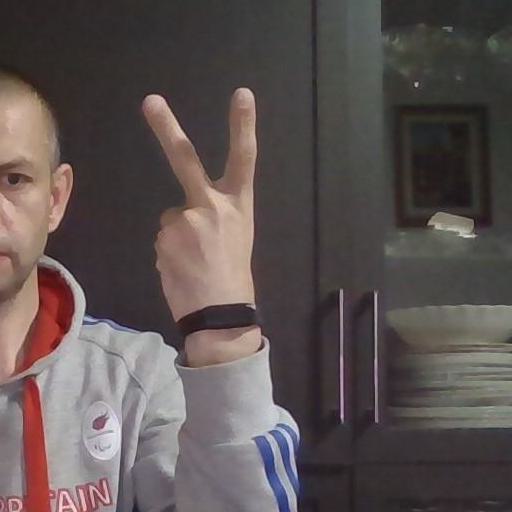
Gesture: peace_inverted